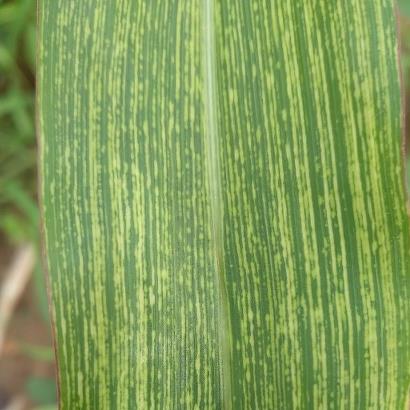
Crop: Maize
Condition: stripe-d